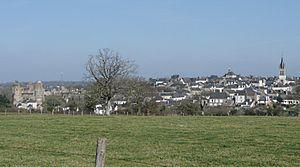
Vue générale de la ville de Pouancé, Maine-et-Loire
Pouancé est une ancienne commune française, située dans le département de Maine-et-Loire, dans la région des Pays de la Loire. Elle est le chef-lieu du canton de Pouancé. Ses habitants sont appelés les Pouancéens.